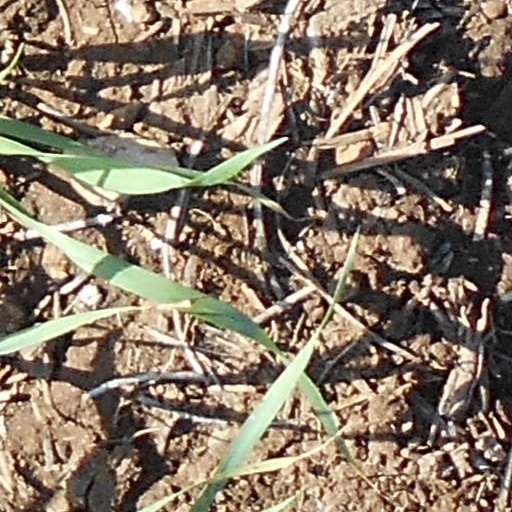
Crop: wheat